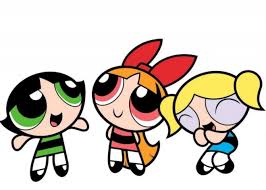
Portrait style: Cartoon Portrait